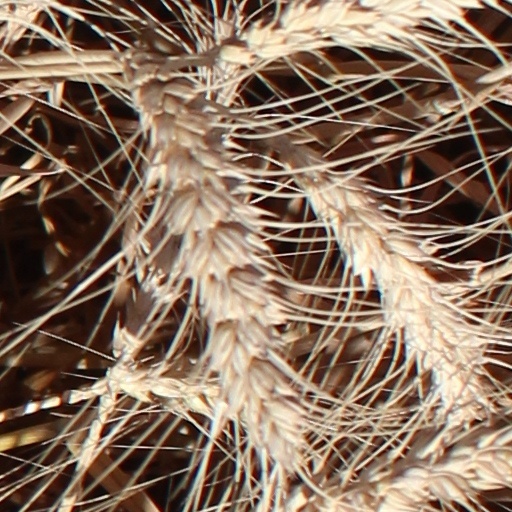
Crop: wheat